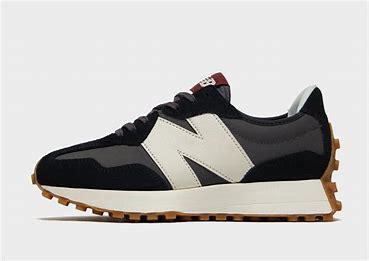
Brand: New
Model: Balance New Balance 327 Marathon